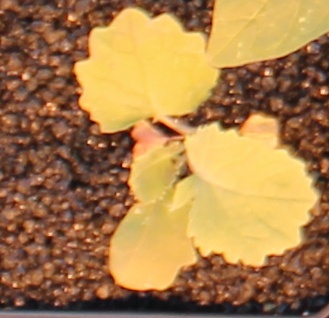
Label: Canola